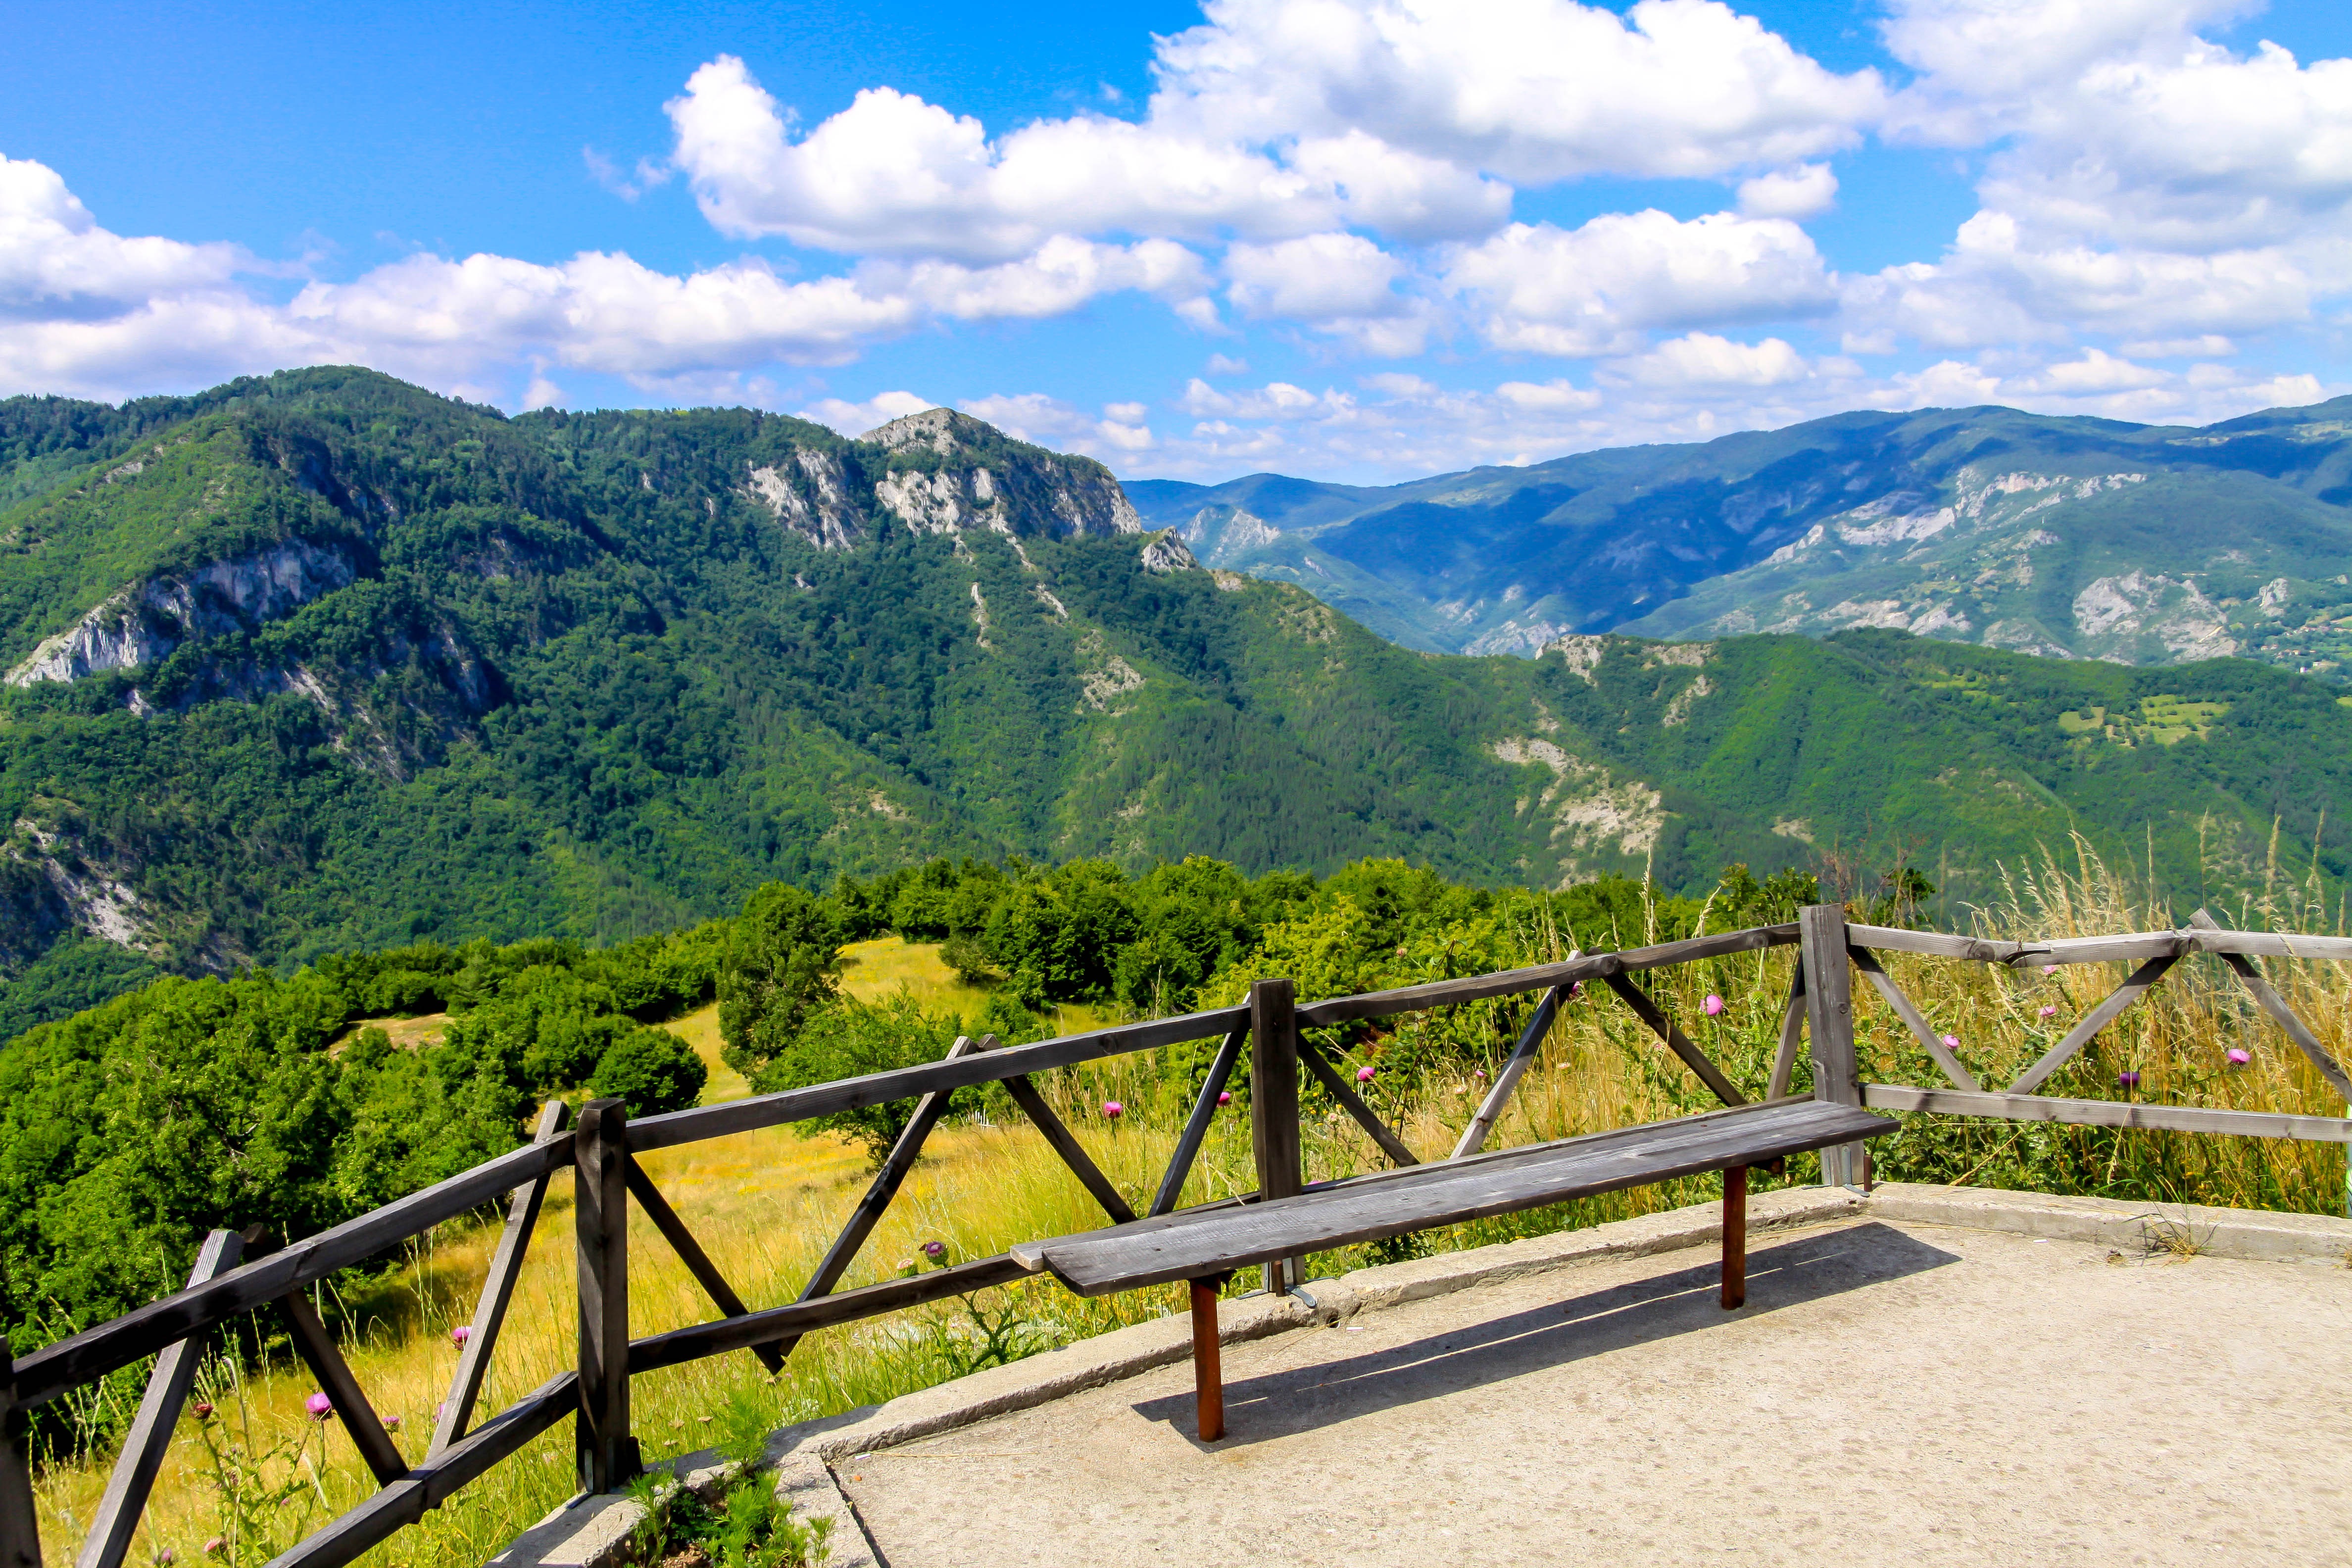
landscape, nature, forest, outdoor, mountain, hiking, adventure, valley, mountain range, vacation, tourist, travel, freedom, tourism, ridge, alps, bulgaria, mountain pass, geographical feature, mountainous landforms